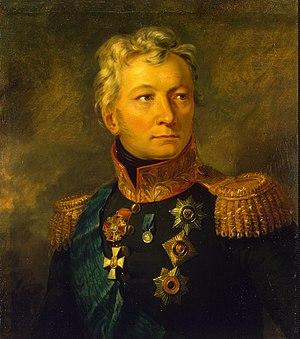
Alexandre Petrovitch Tormassov est un comte et général de cavalerie russe durant les guerres napoléoniennes.